Barry railway station

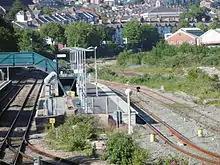
The rebuilt station showing the new Platform 3

As part of a £200m regeneration scheme to boost train capacity in Cardiff and the surrounding areas, Barry now has a third platform (Platform 3) which is now only used by down or sometimes up trains to & from Barry Island.